Ben Bowman (director)

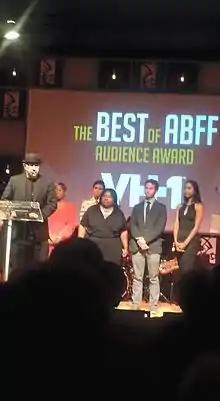
Ben Bowman accepting the Audience Award at the 2015 American Black Film Festival

Bowman's career began in his home town of Minneapolis, editing music video footage for Prince. He later studied directing under Spike Lee at New York University. He subsequently taught at NYU and Trinity College in Connecticut.